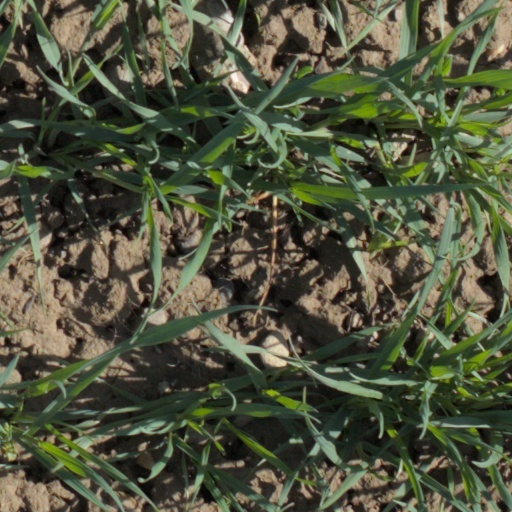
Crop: wheat